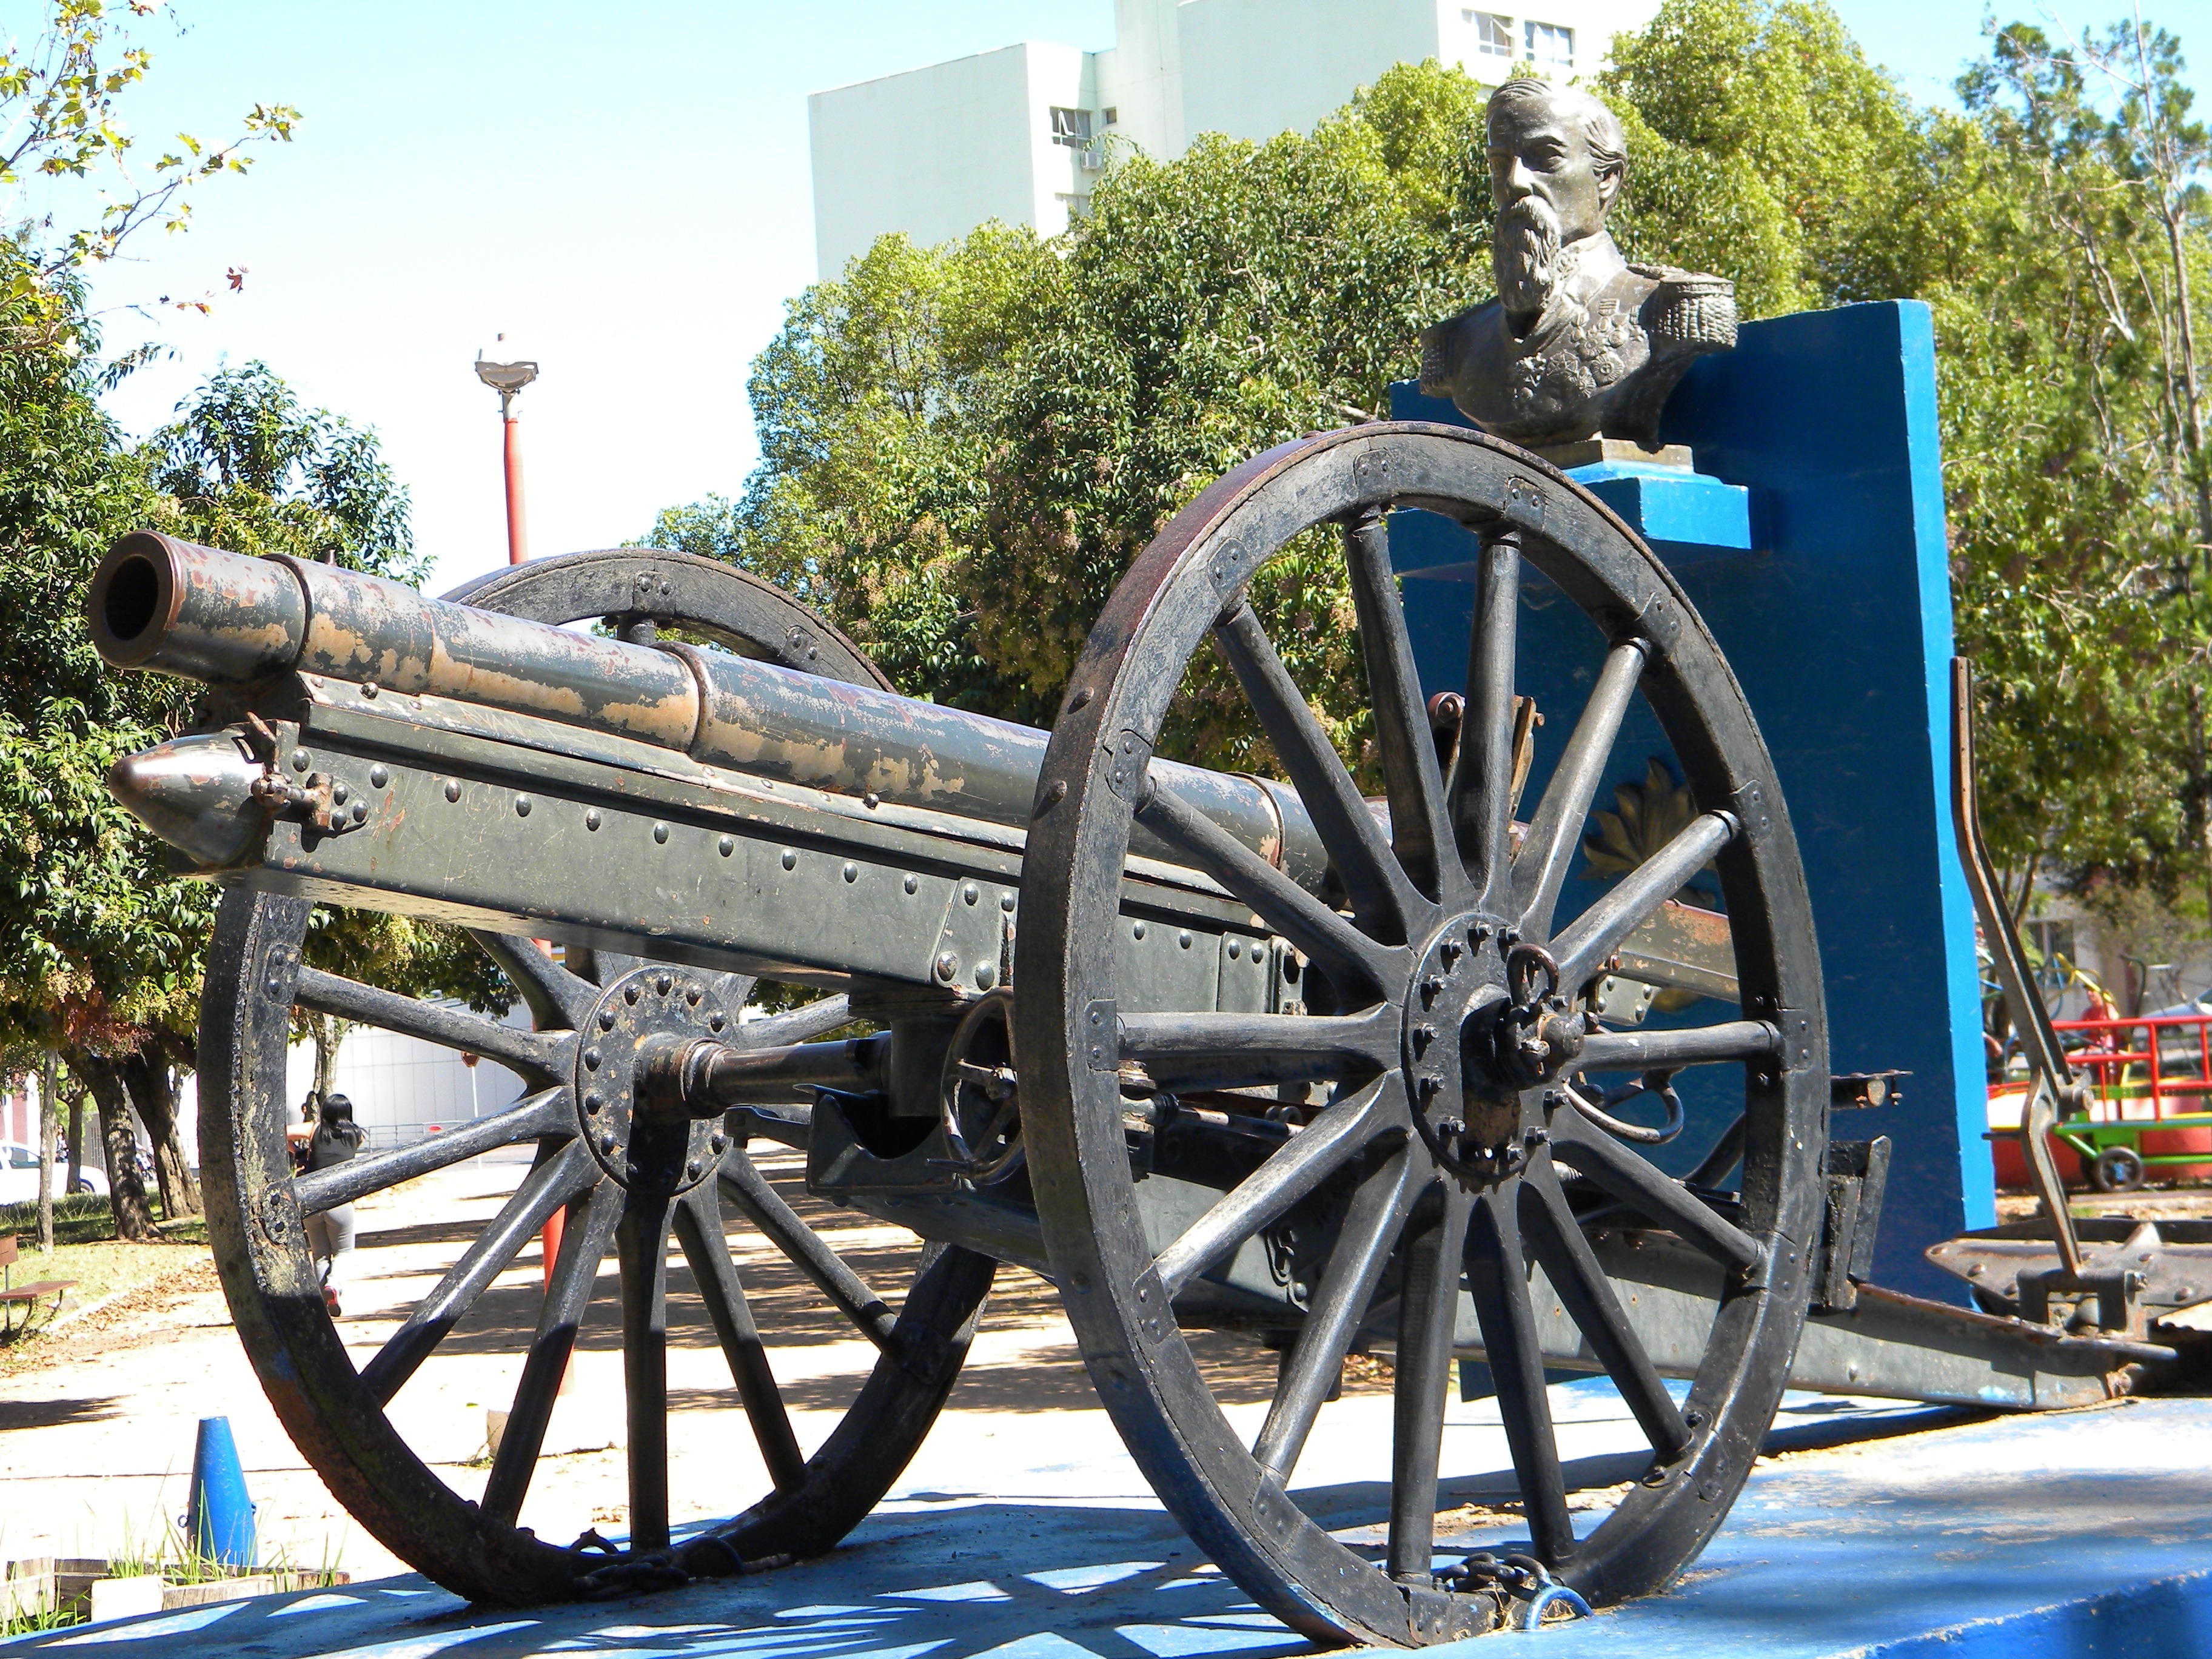
wheel, city, monument, tourist, vehicle, square, weapon, carriage, steam engine, cannon, horse and buggy, old cannon